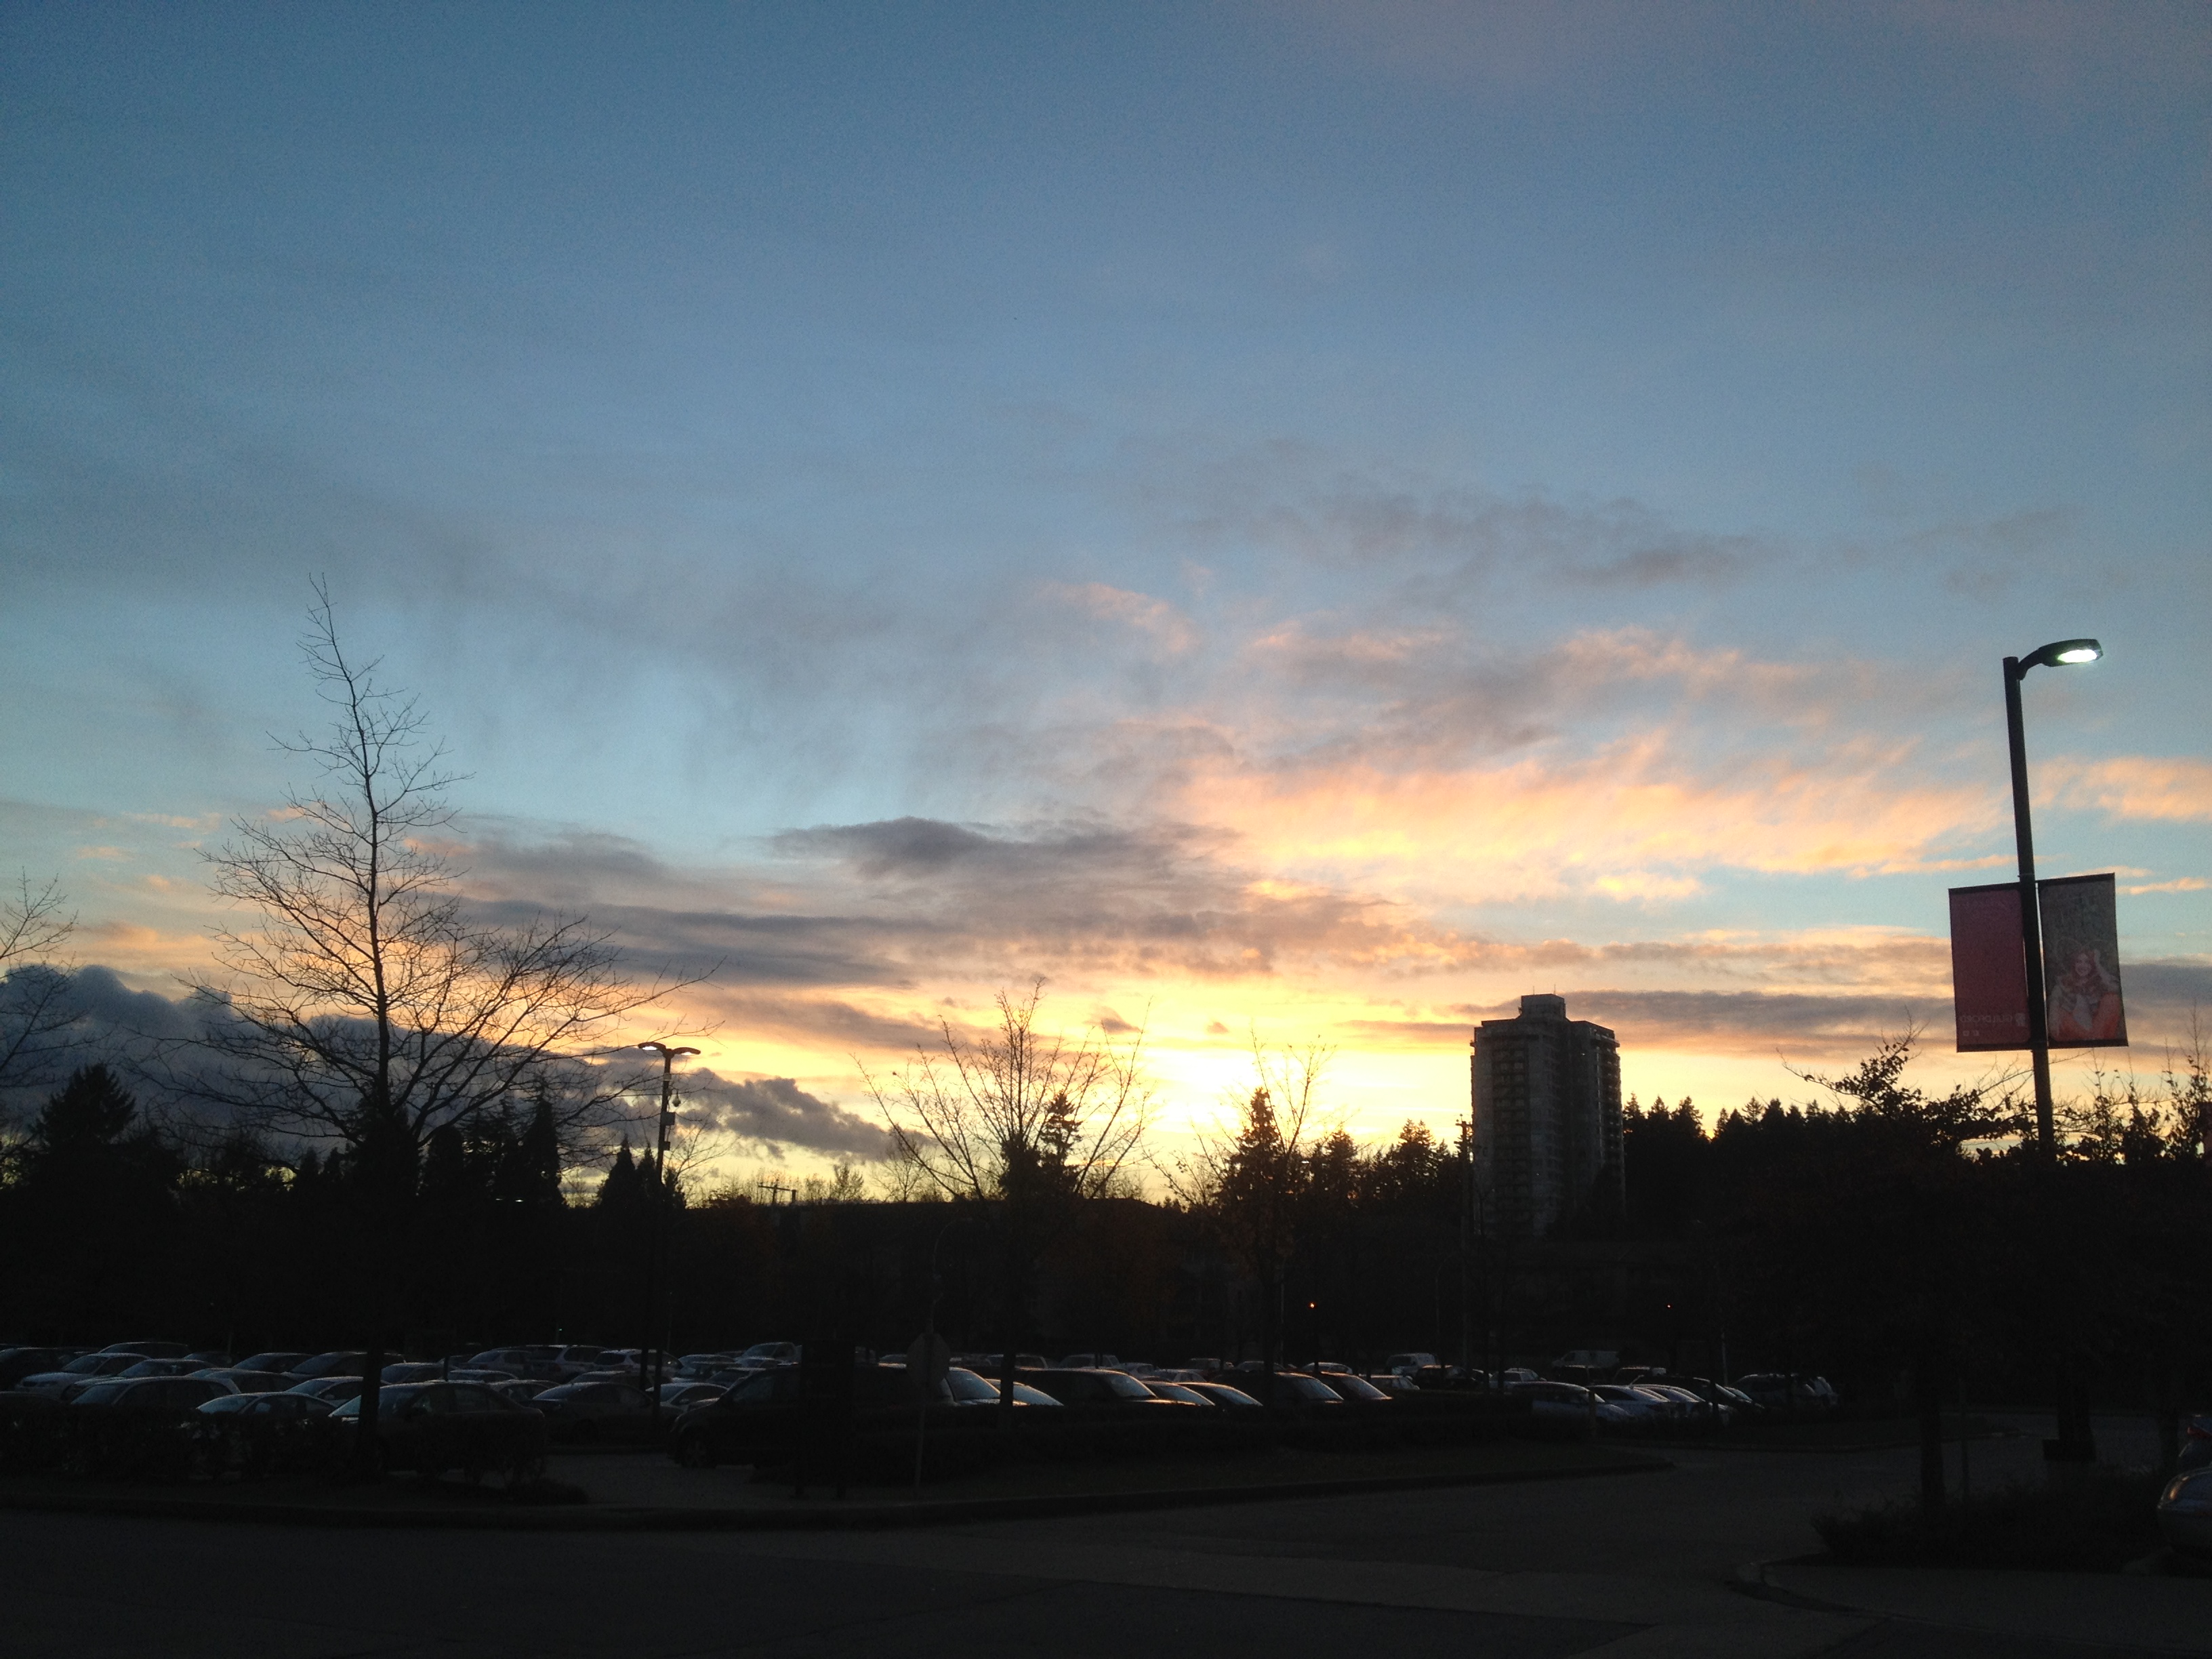
horizon, cloud, sky, sun, sunrise, sunset, skyline, sunlight, morning, dawn, cityscape, dusk, evening, afterglow, atmospheric phenomenon